Mme. d'Esperance

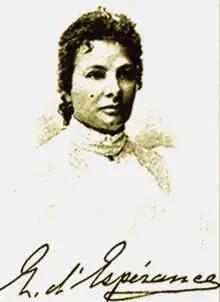
Mme. d'Esperance

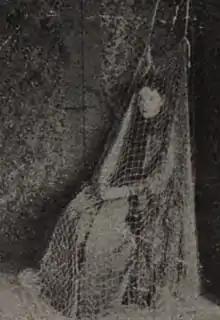
Mme. d'Esperance covered in a net, as a control in a séance experiment.

Mme. d'Esperance (born Elizabeth Jane Puttock, 20 November 1848 – 20 July 1919) was an English spiritualist medium who was exposed as a fraud.